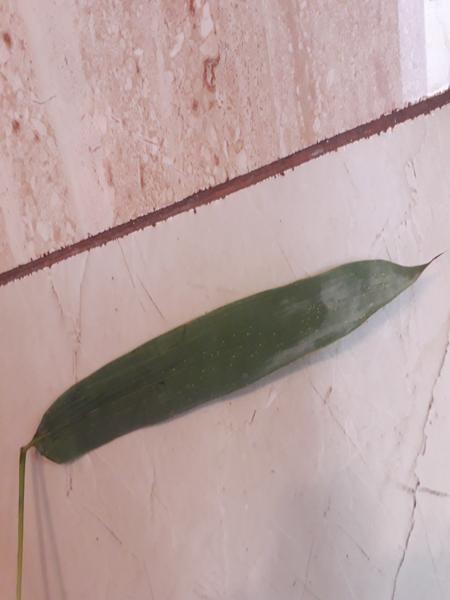
Plant: Bamboo